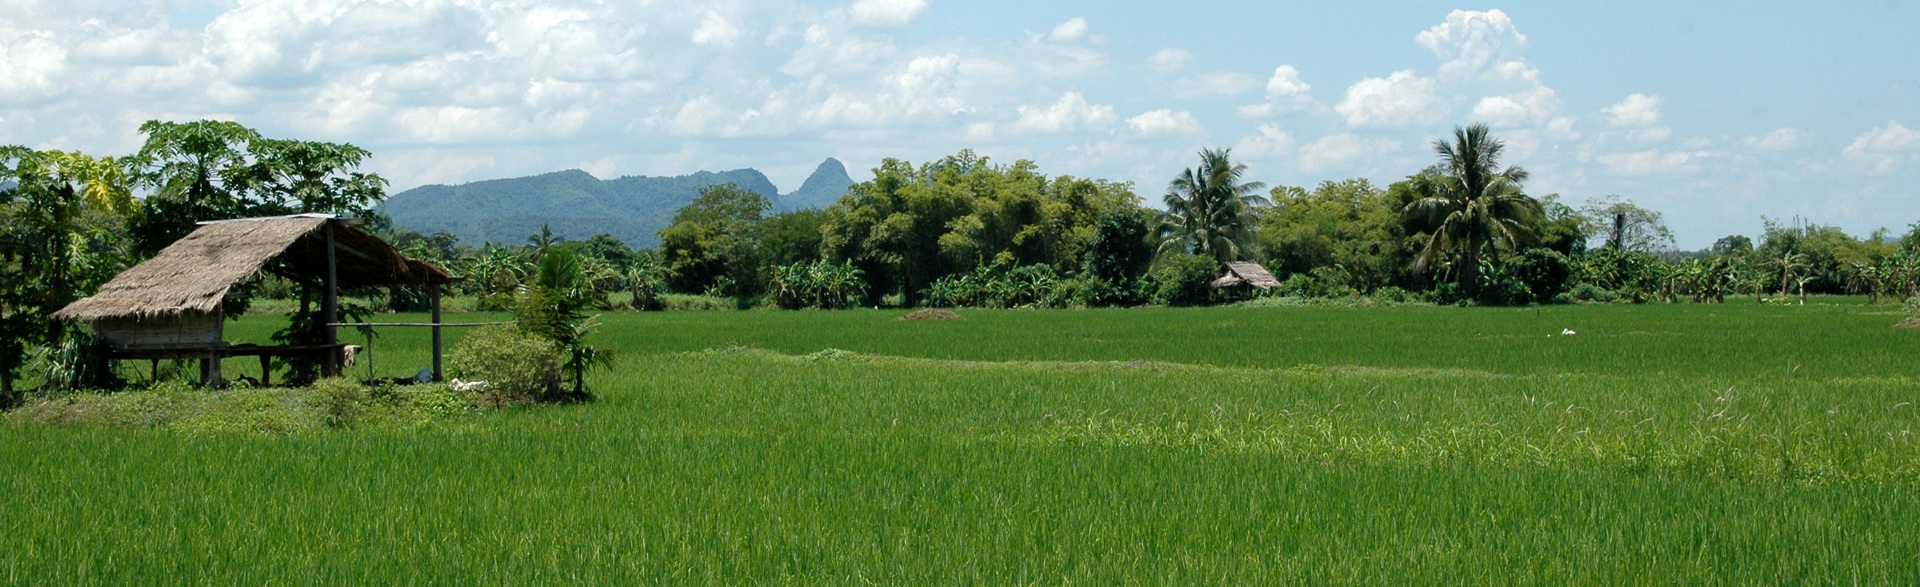
landscape, field, lawn, meadow, prairie, pasture, agriculture, rice, plain, thailand, grassland, ecosystem, rural area, paddy field, geographical feature, land lot